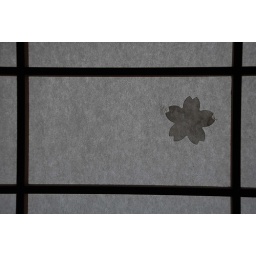
The sakura sticker is used to cover holes on paper doors made by clumsy visitors.